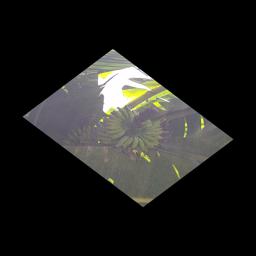
Label: MALBHOG FRUIT